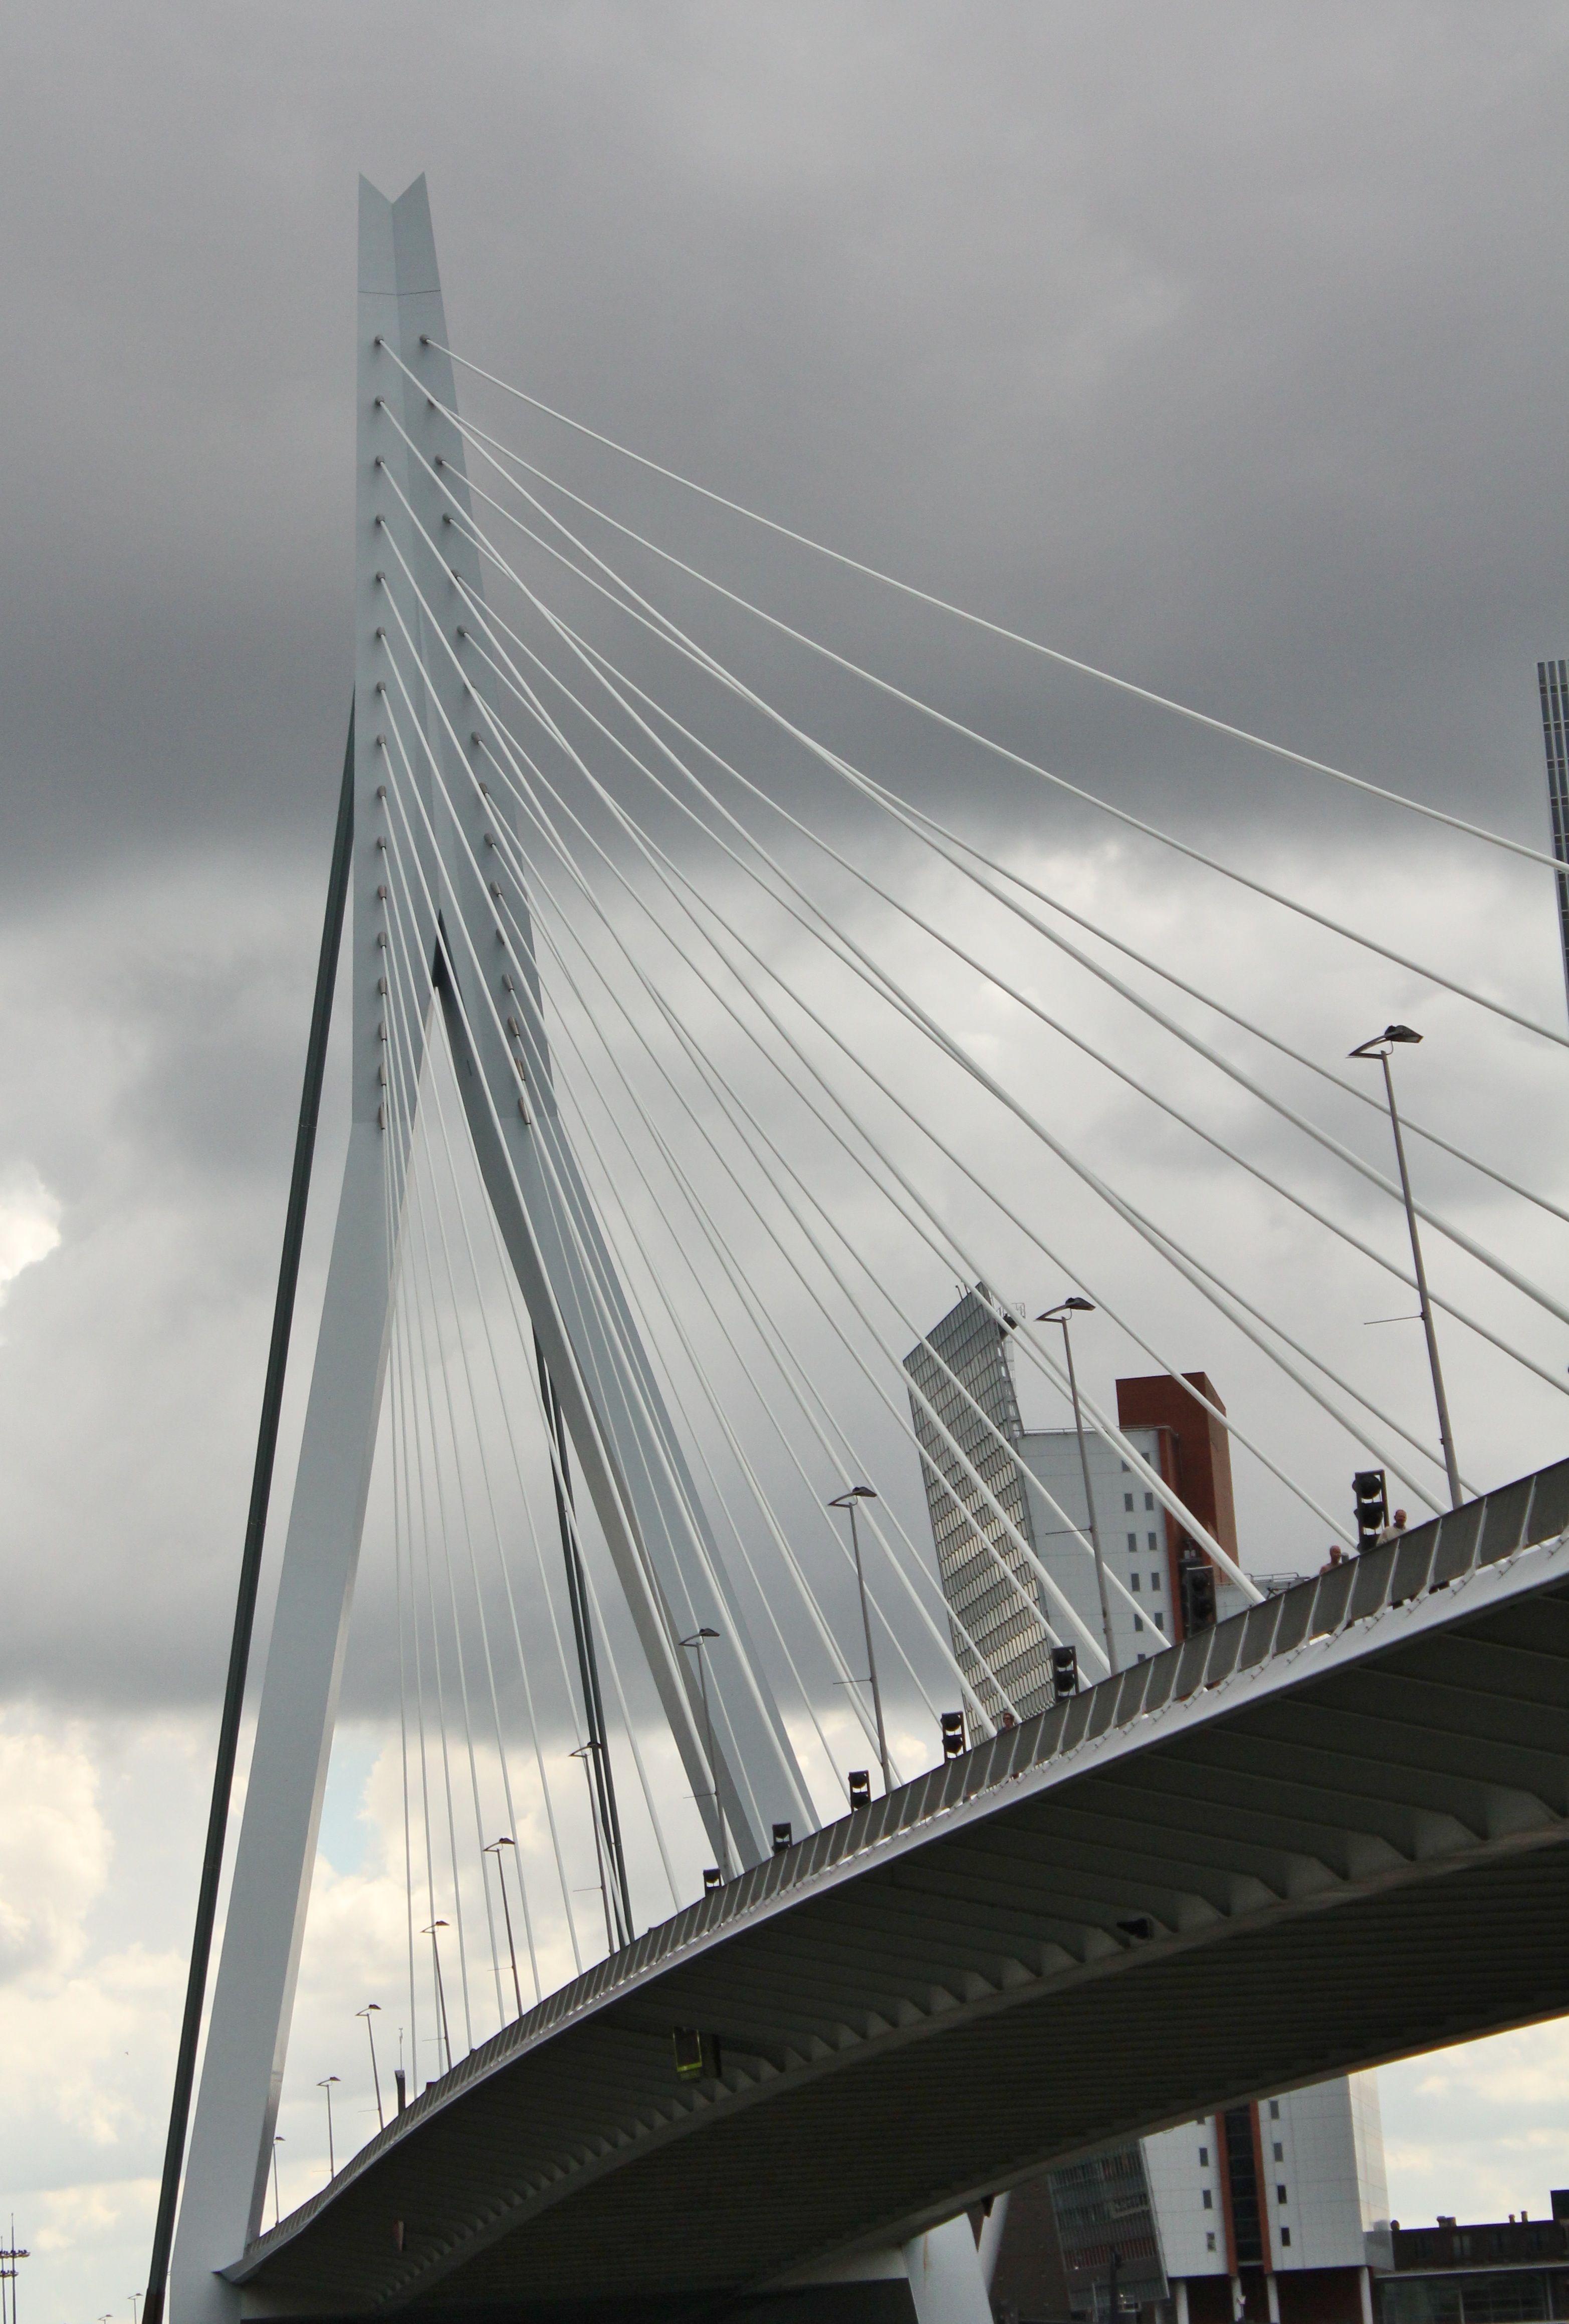
boat, bridge, building, suspension bridge, line, mast, sail, cable stayed bridge, bridge element, nonbuilding structure